Question: Please indicate a possible affordance area of the fork that can be used for holding
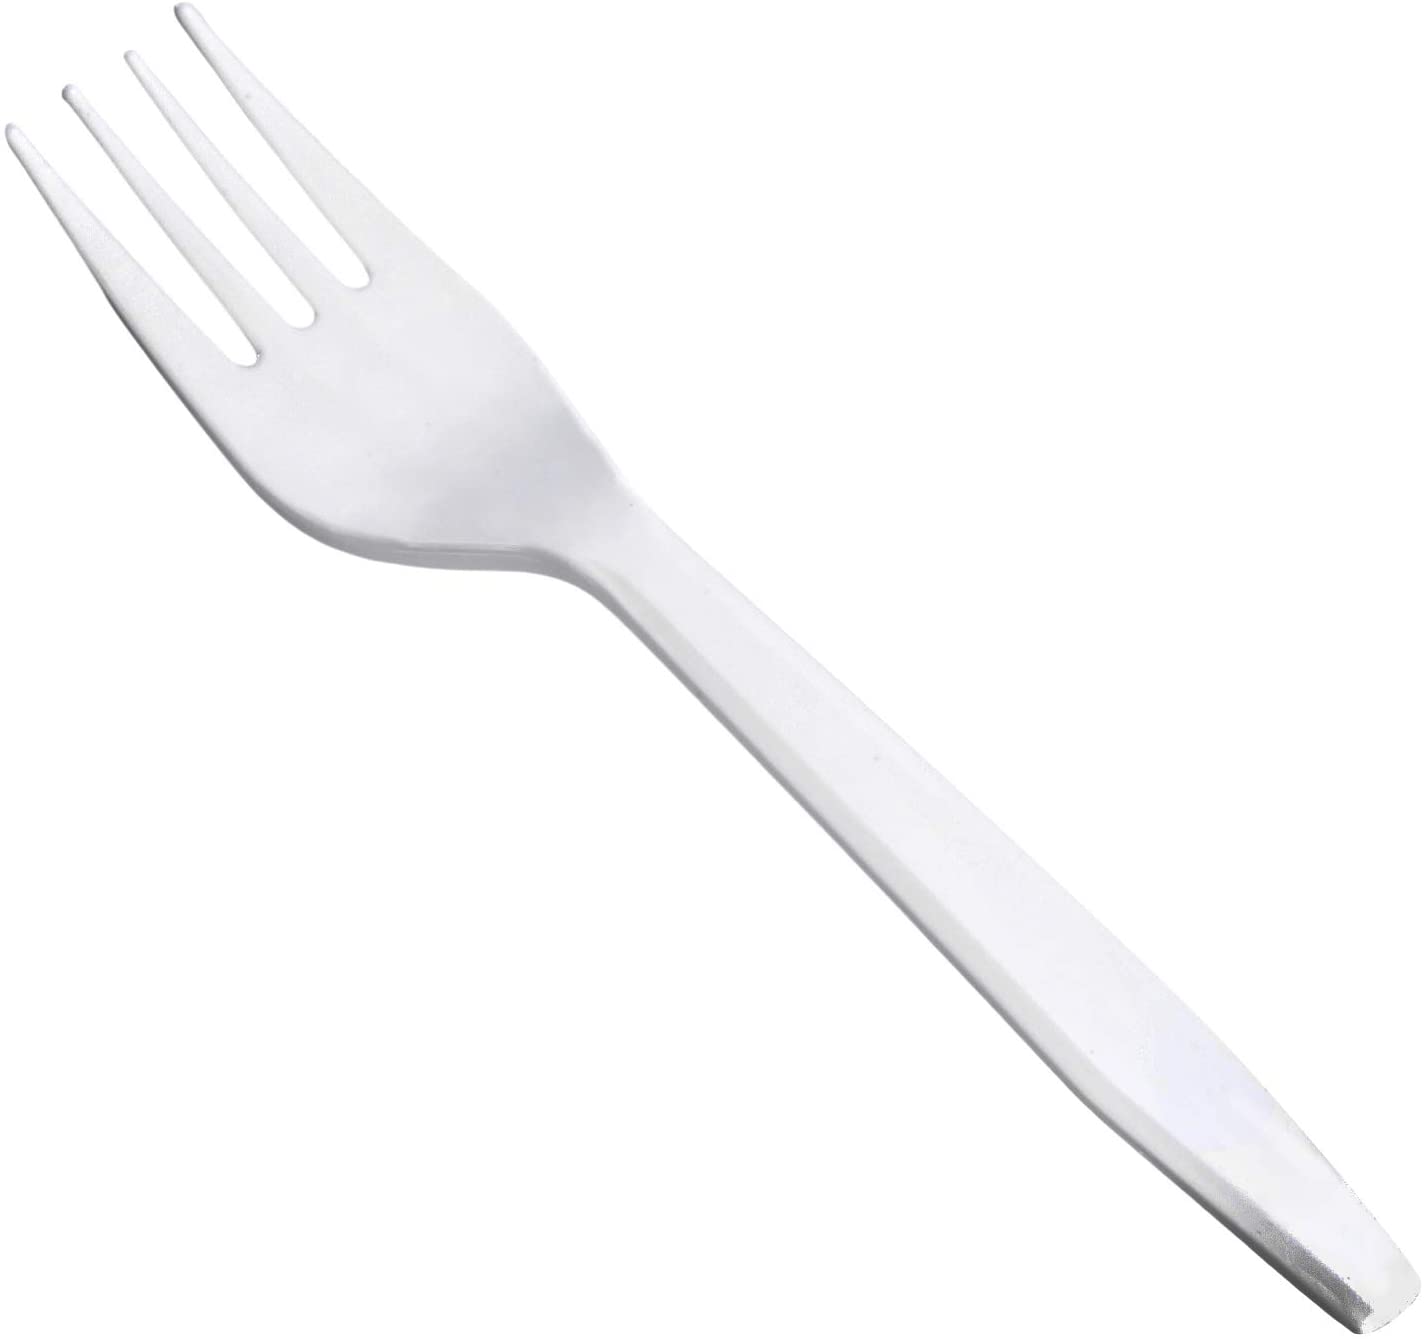
Answer: [745.844, 659.228, 1422.73, 1330.228]